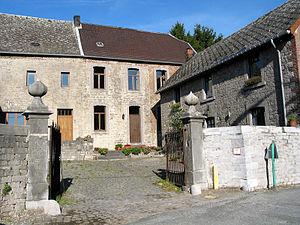
Scry (Belgique), ancienne ferme.
Scry est une section de la commune belge de Tinlot située en Région wallonne dans la province de Liège.